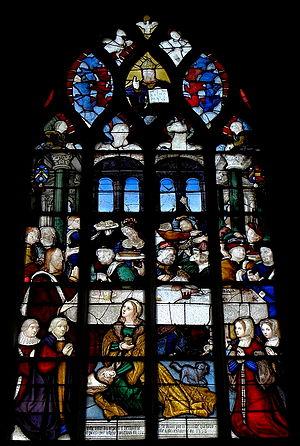
Le repas chez Simon. Baie 5 de l'église Notre-Dame-des-Marais de La Ferté-Bernard (72).
L'église Notre-Dame-des-Marais est située à la Ferté-Bernard. Elle est classée au titre des monuments historiques par la liste des monuments historiques de 1840.